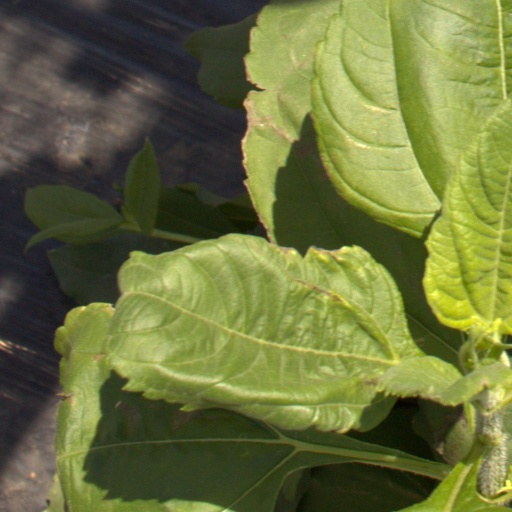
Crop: Jerusalem artichoke